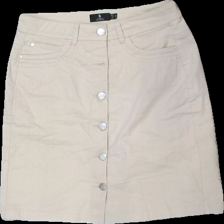
View: front
Type: Skirt
Category: Ladies
Brand: Brandtex
Colors: Beige
Material: 79% bomull 21% polyester
Pattern: Other
Cut: Tight
Size: 38
Season: Summer
Price range: 50-100
Recommended usage: Reuse
Description: kjol med knappar